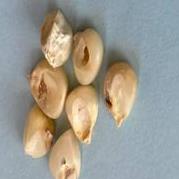
Maize quality: Bad